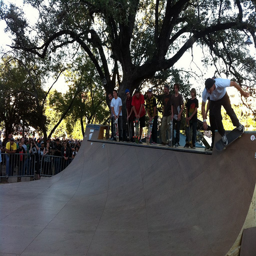
A group of skate boarders are preparing to perform for a crowd.
A man performs a trick at a skate park while others watch.
A man riding on a skateboard on a ramp while people watch.
Kids in line for a ramp at a skate park.
The other skateboarders wait their turn on the ramp wall.